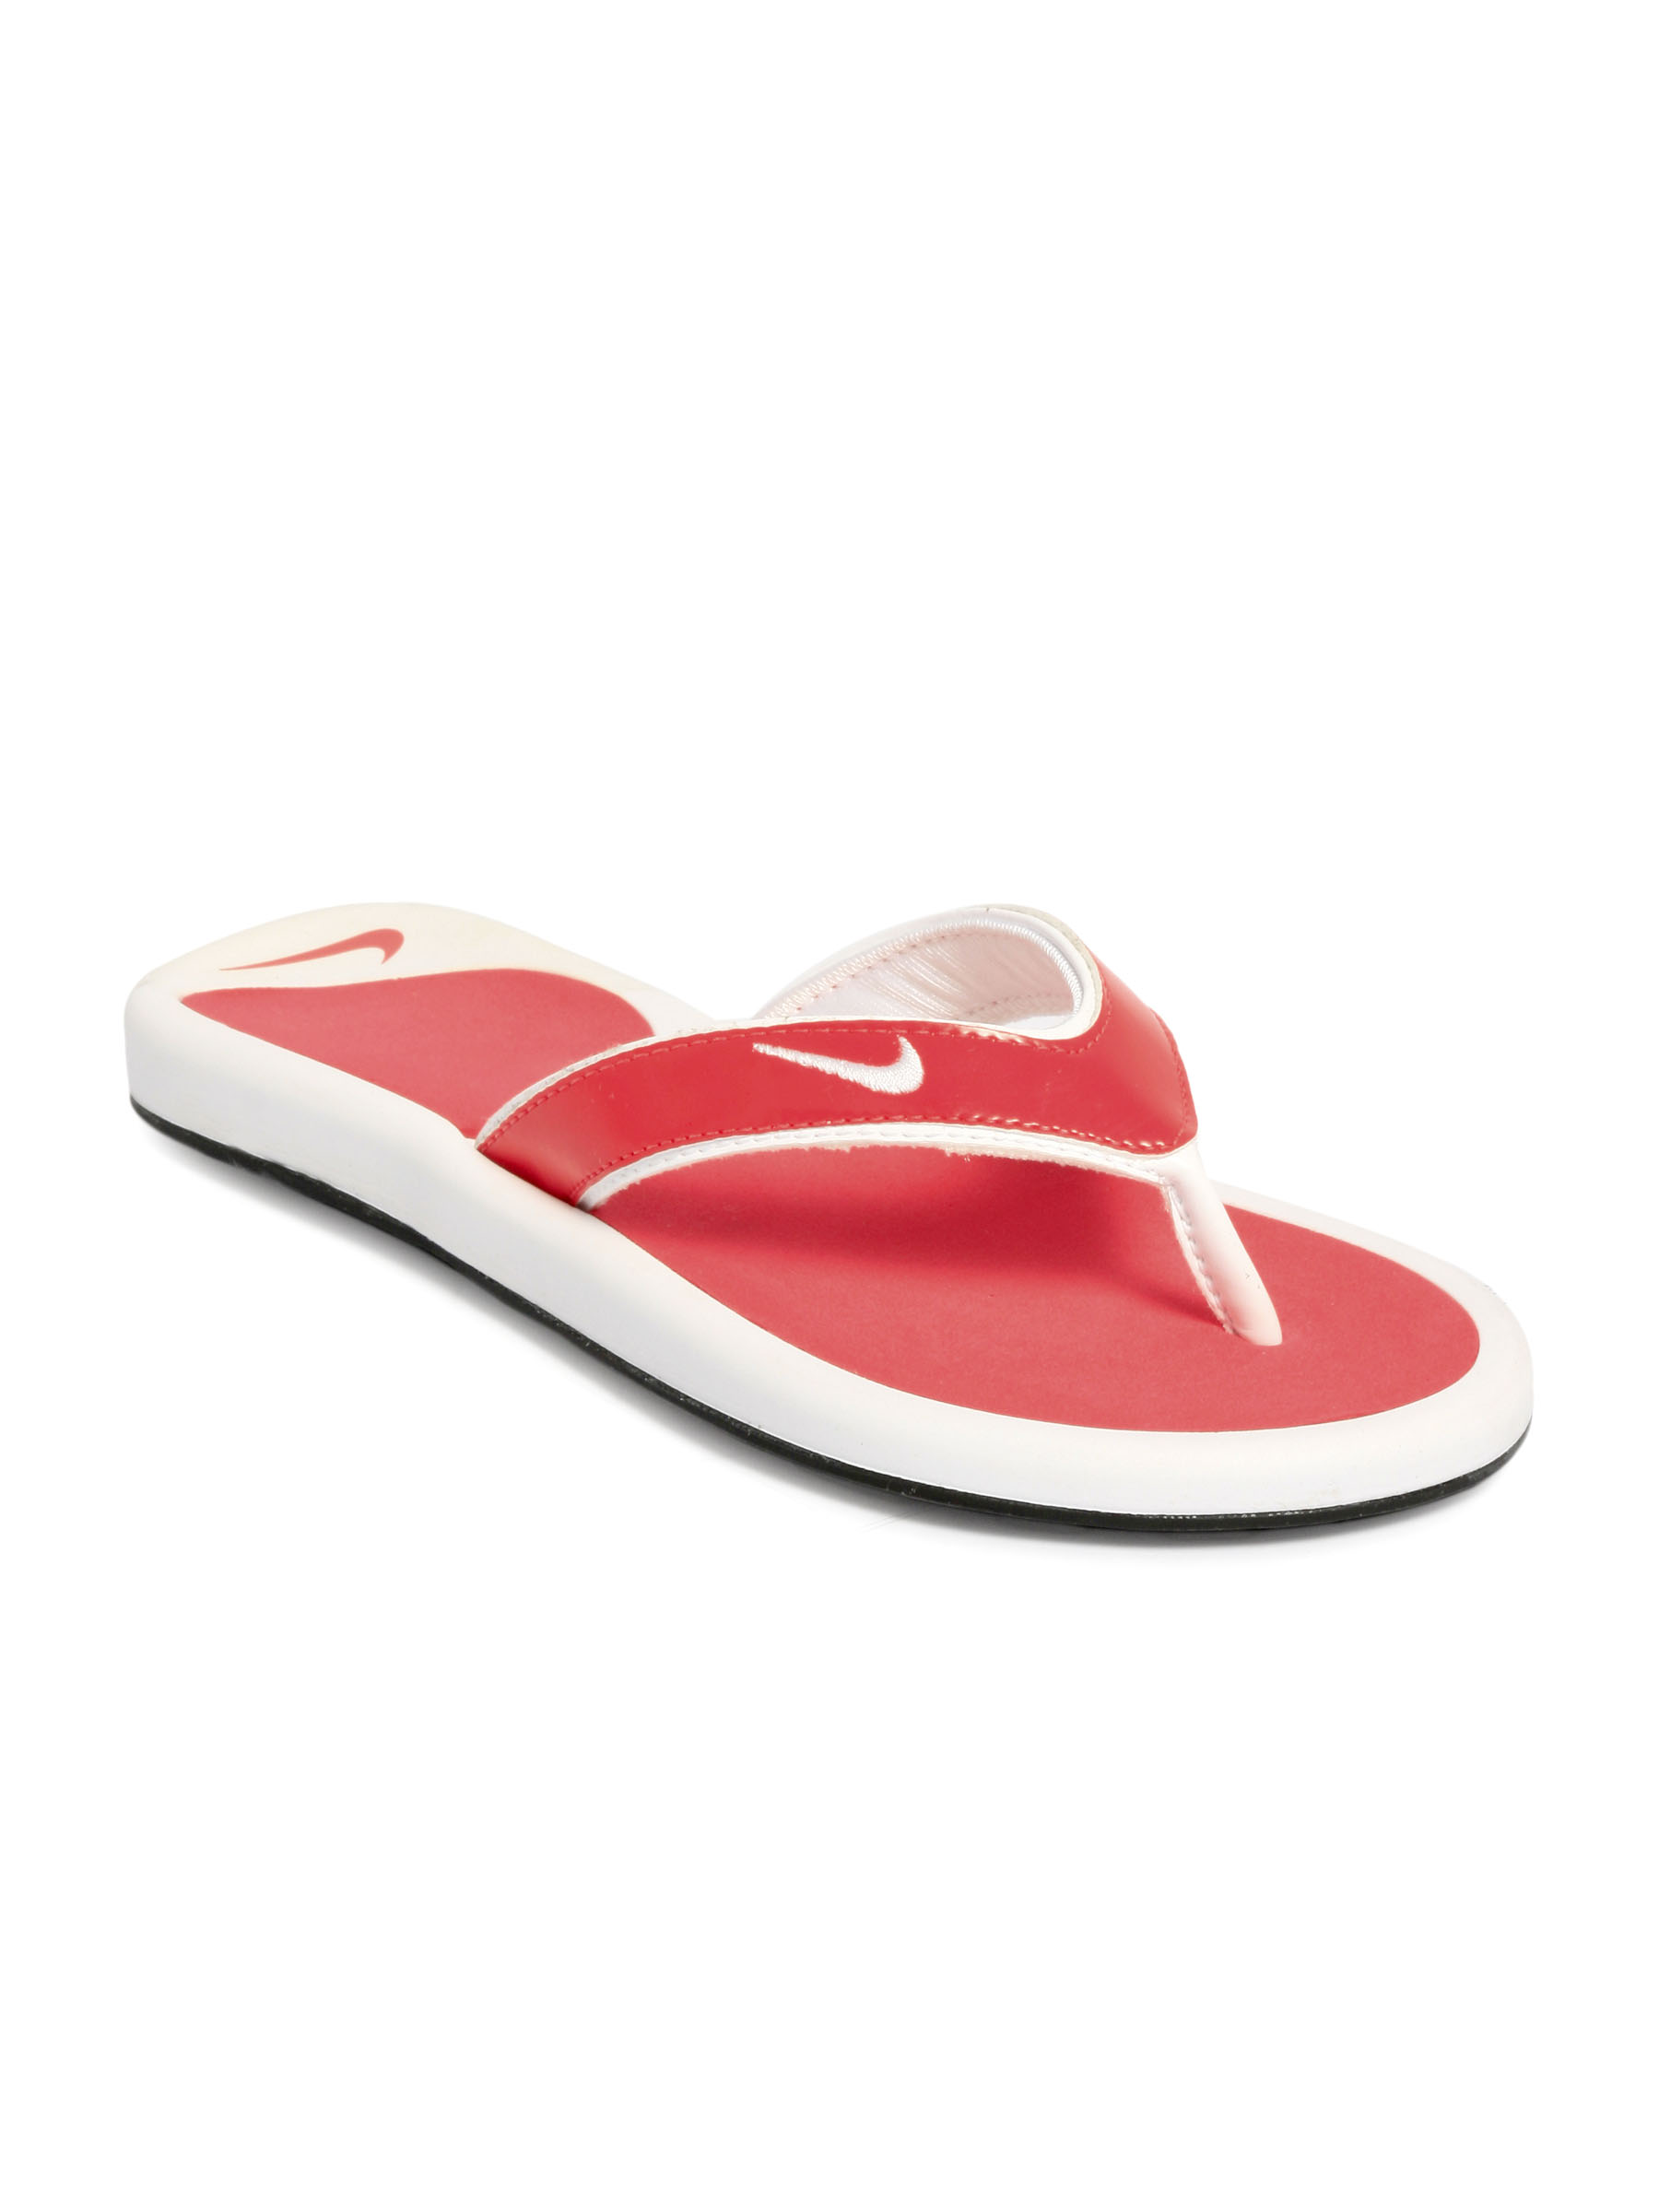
Nike Women Pink Snapper Flip Flops
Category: Footwear / Flip Flops / Flip Flops
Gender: Women
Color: Pink
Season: Summer 2012
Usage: Casual